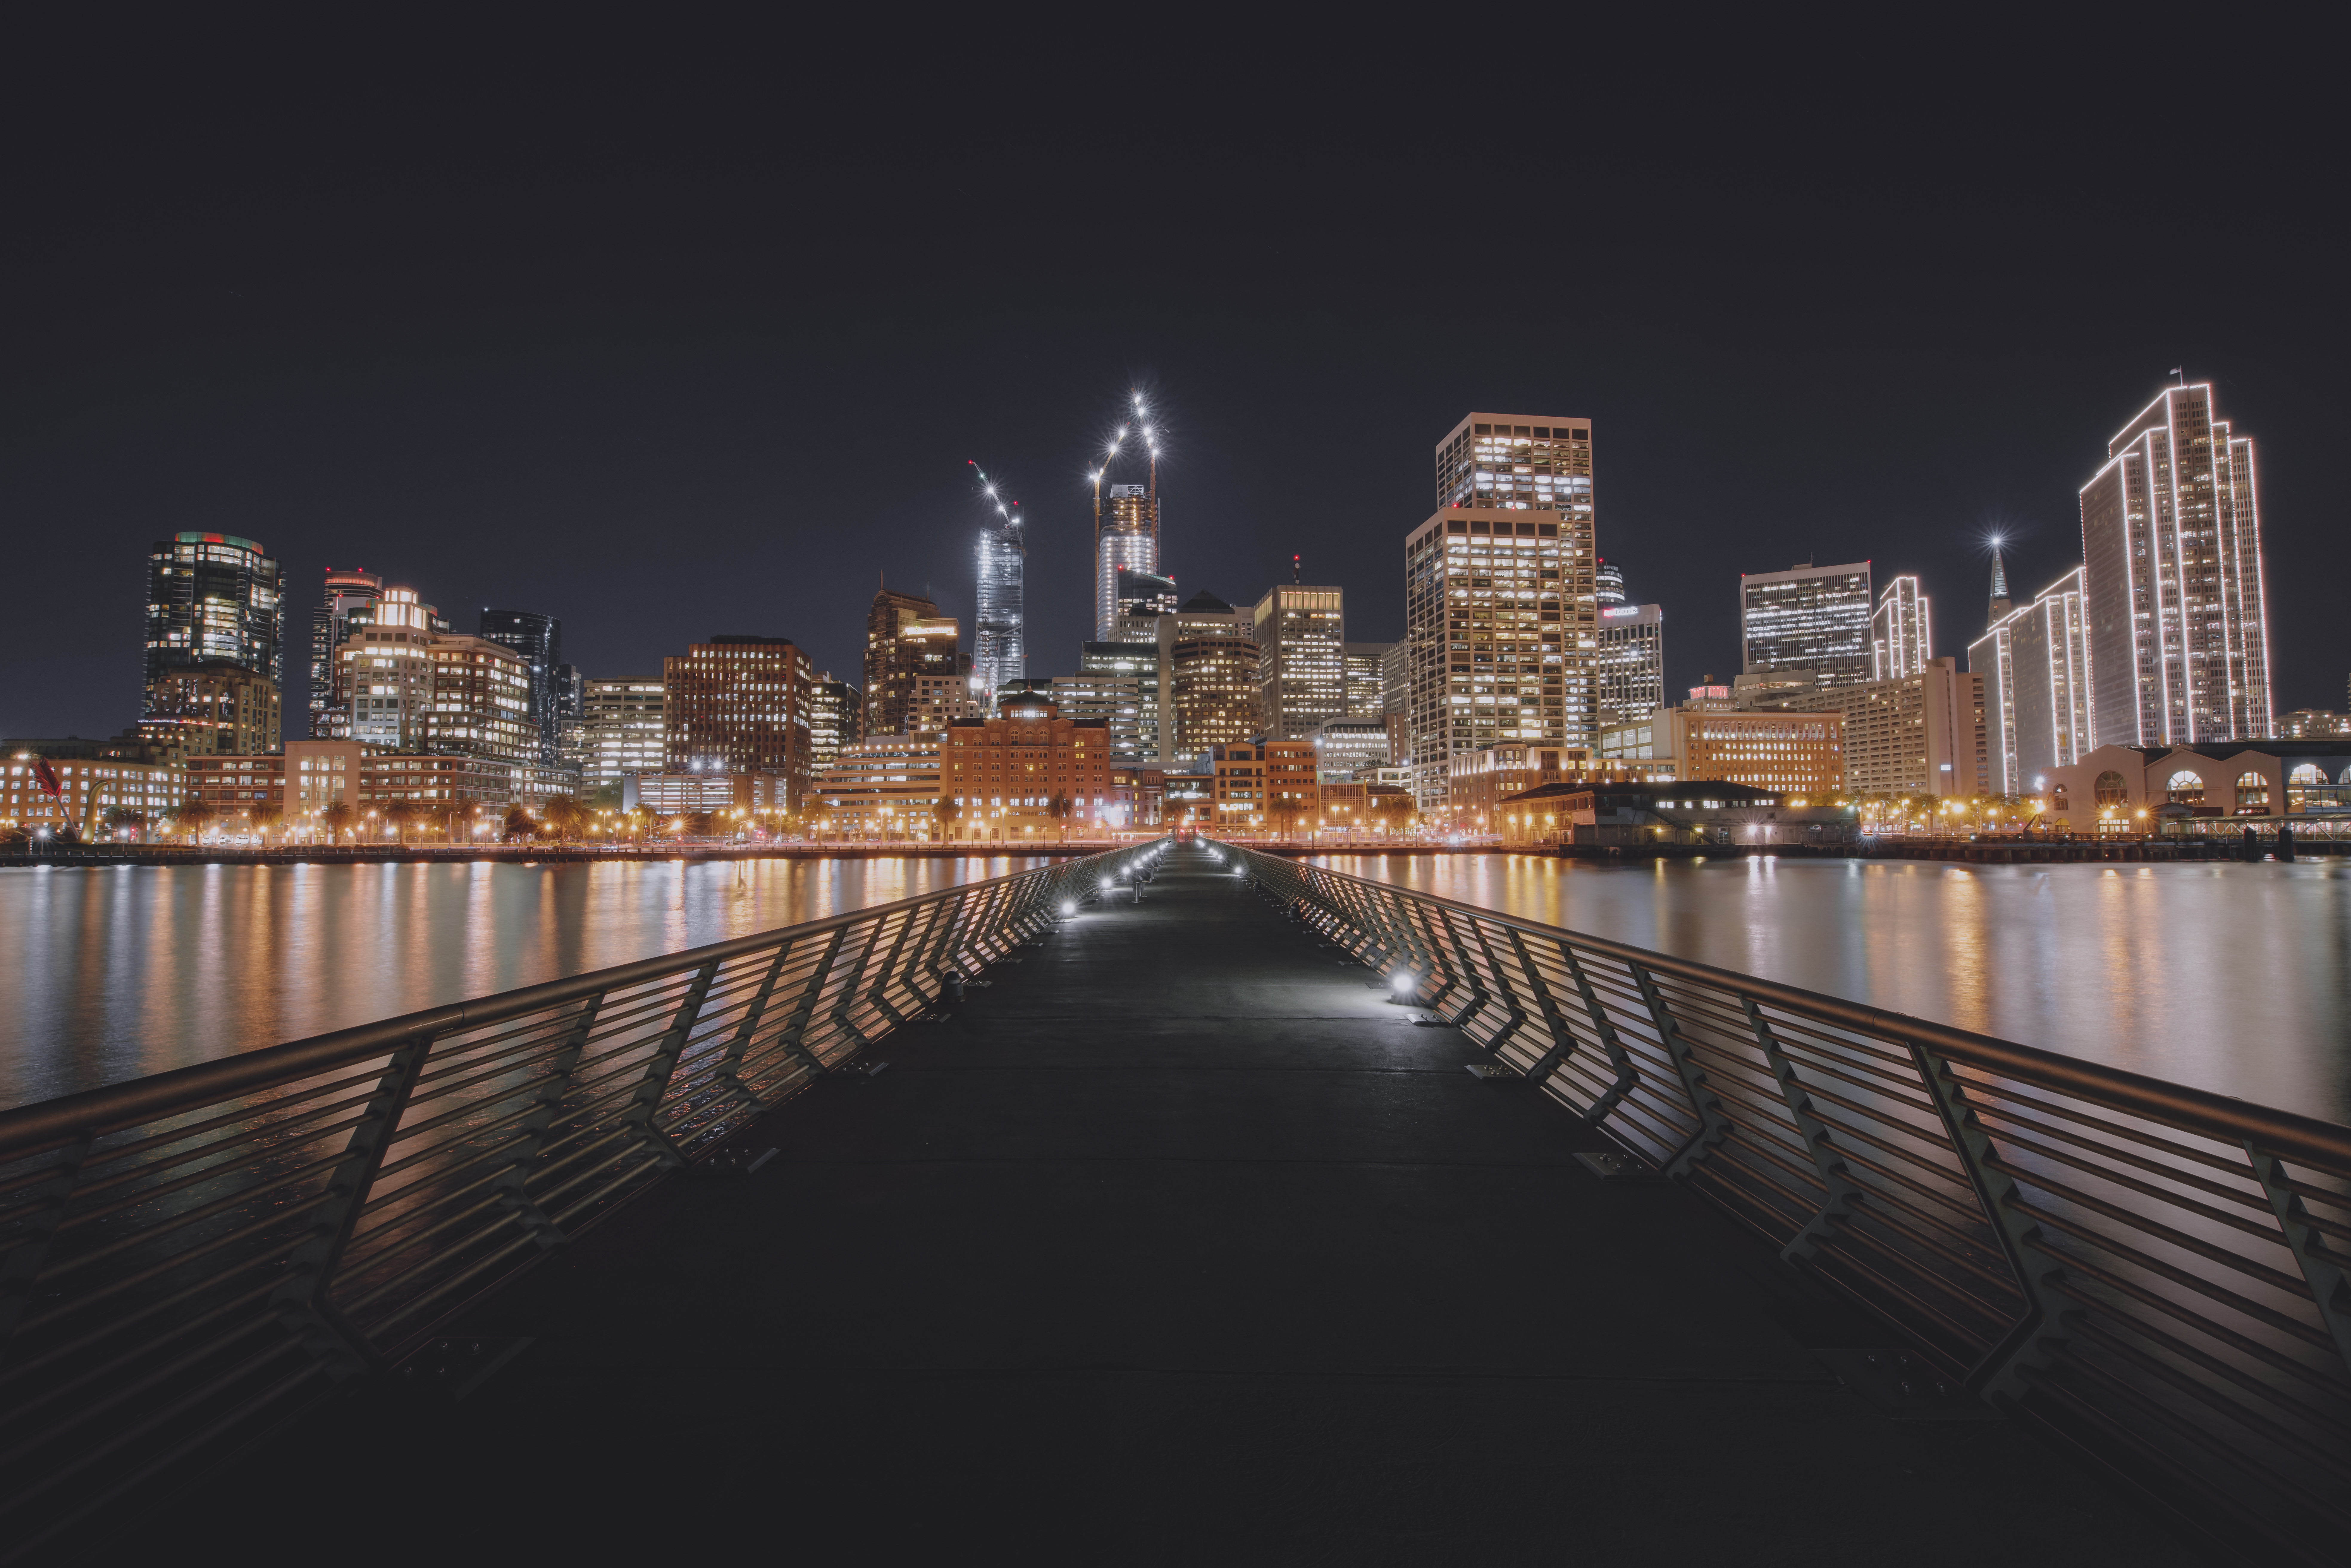
water, horizon, light, bridge, skyline, night, building, city, skyscraper, cityscape, panorama, downtown, dusk, evening, reflection, landmark, metropolis, urban area, geographical feature, human settlement, metropolitan area